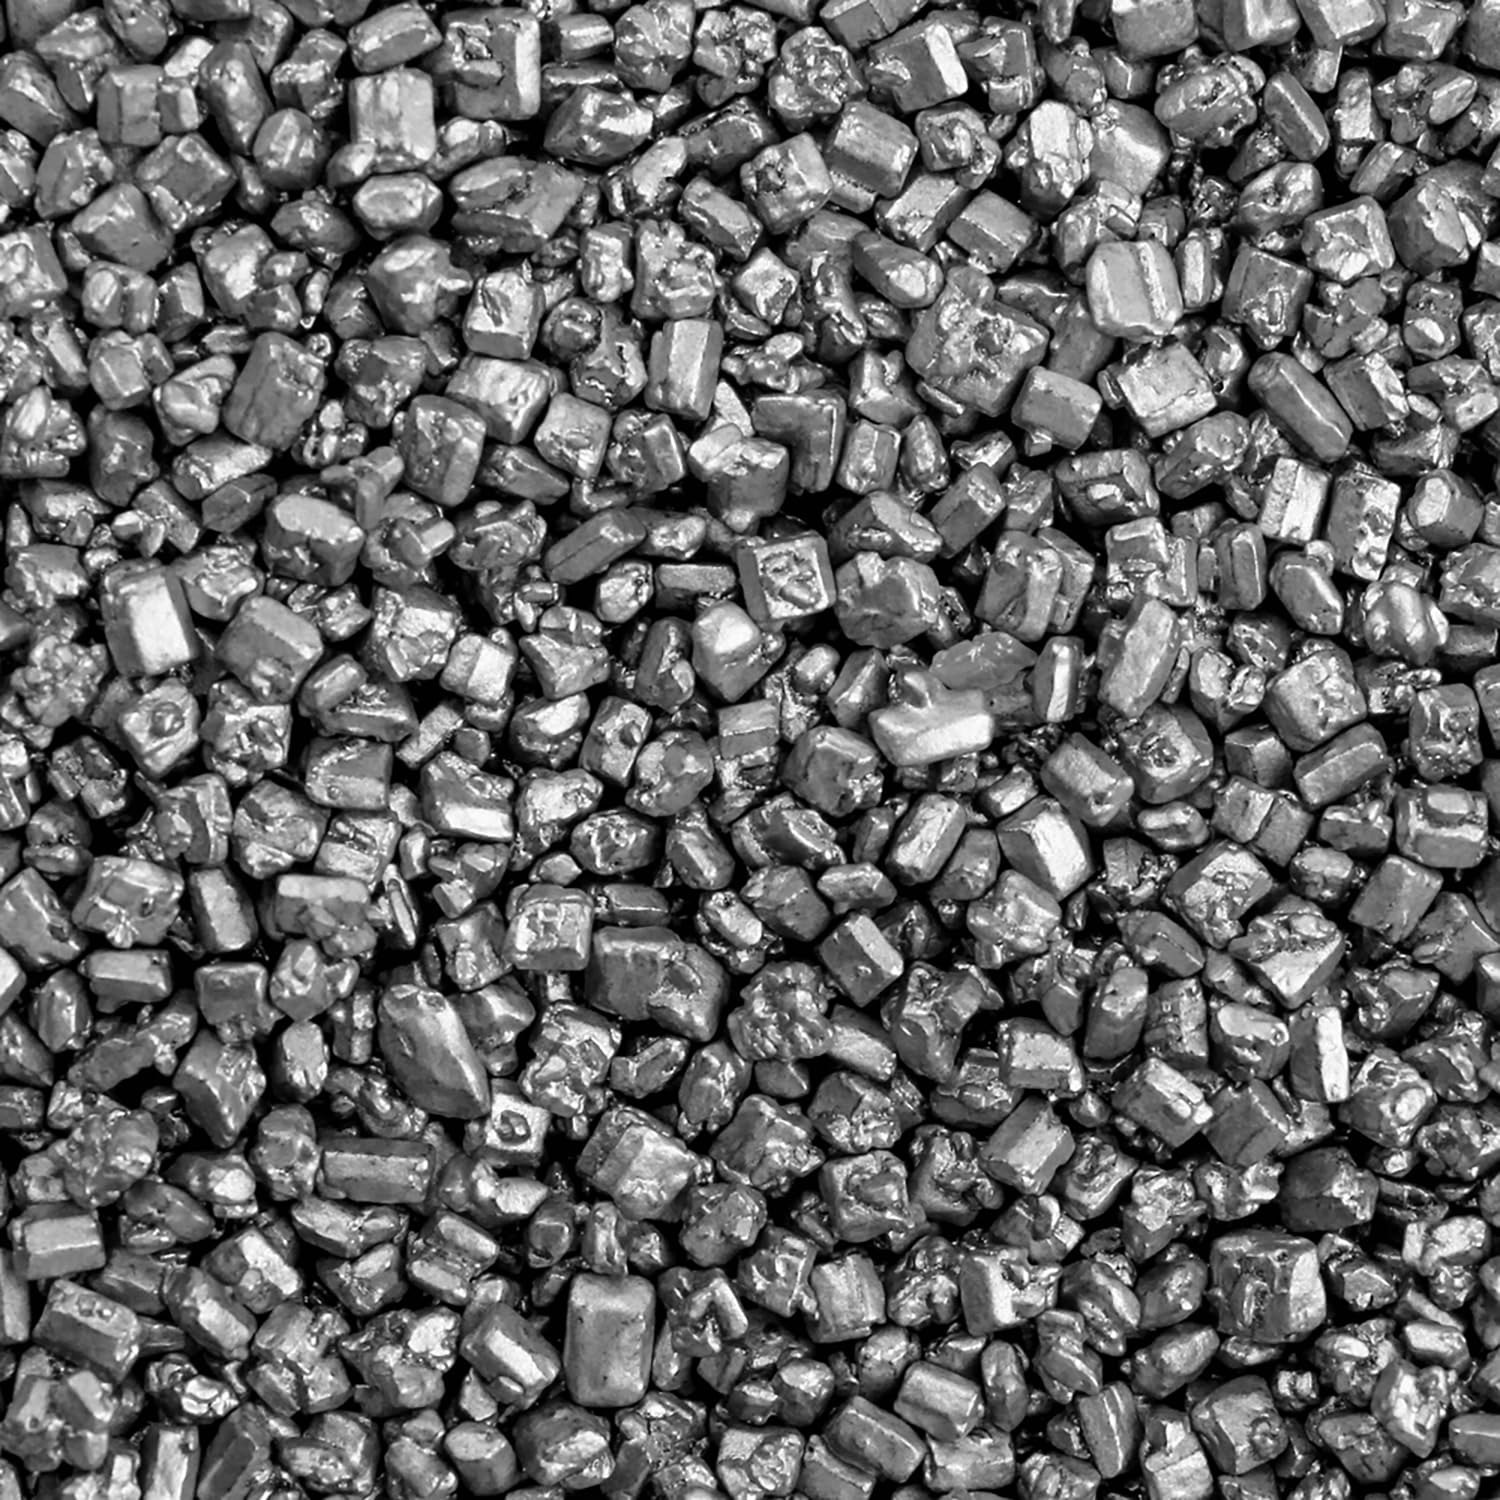
Item Name: Krazy Sprinkles Metallic Silver Sugar Rocks - (1/2 Cup 1x Jar) | Perfect for Baking, Ice-Cream & Decorative Needs by Bakell
Bullet Point 1: Unforgettable Desserts: Ideal for both professional and hobby bakers aiming to impress with their confections.
Bullet Point 2: Food-Grade and Safe: Composed of 100% food-grade ingredients, our Sugar Rocks are edible, Kosher and Halal certified. They are nut-free, and dairy-free, making them an exciting option for everyone.
Bullet Point 3: Vibrant and Tasty: Each Sugar Rock by Krazy Sprinkle exhibits splendid colors and delightful candy taste.
Bullet Point 4: Keep-it-Fresh Packaging: Our ½ cup reusable jar guarantees intact delivery and keeps them fresh, thanks to its secure lid.
Bullet Point 5: Trust in Quality: Painstakingly crafted in the USA, our Sugar Rocks are a favorite among flavor aficionados.
Product Description: Introducing Krazy Sprinkles' magnificent Sugar Rocks (Metallic Silver) – the perfect centerpiece for your baking endeavors! If your aim is to cast a long-lasting impression with your baked goods, sugar rocks are your go-to choice. They contribute a unique and exciting texture to cupcakes, large cakes, cake pops, and more, converting them into attention-grabbing delights. When you shop Sugar Rocks from Bakell.com, you can choose from a wide range of colors. Krazy Sprinkles Sugar Rocks are crafted to add sparkle and intrigue to any edible canvas. The result is anything but ordinary and adds an unmistakable flair to any occasion. Try them and witness the transformation!
Value: 1.0
Unit: Count

Price: 11.98